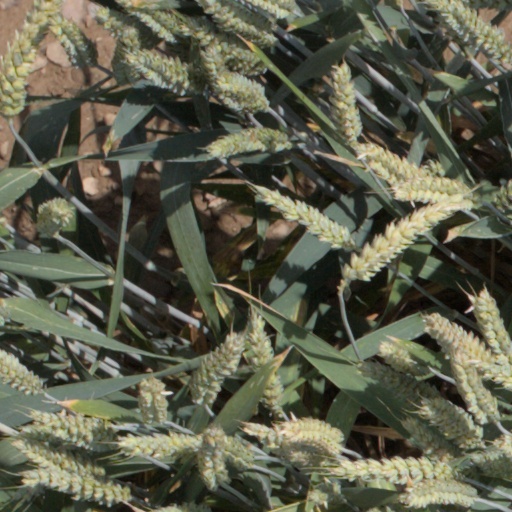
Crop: wheat